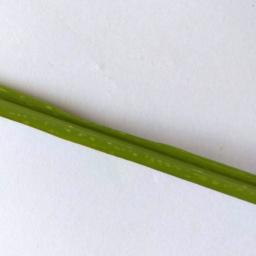
Label: Rice___Healthy